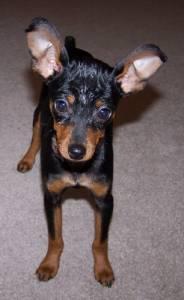
Breed: miniature pinscher